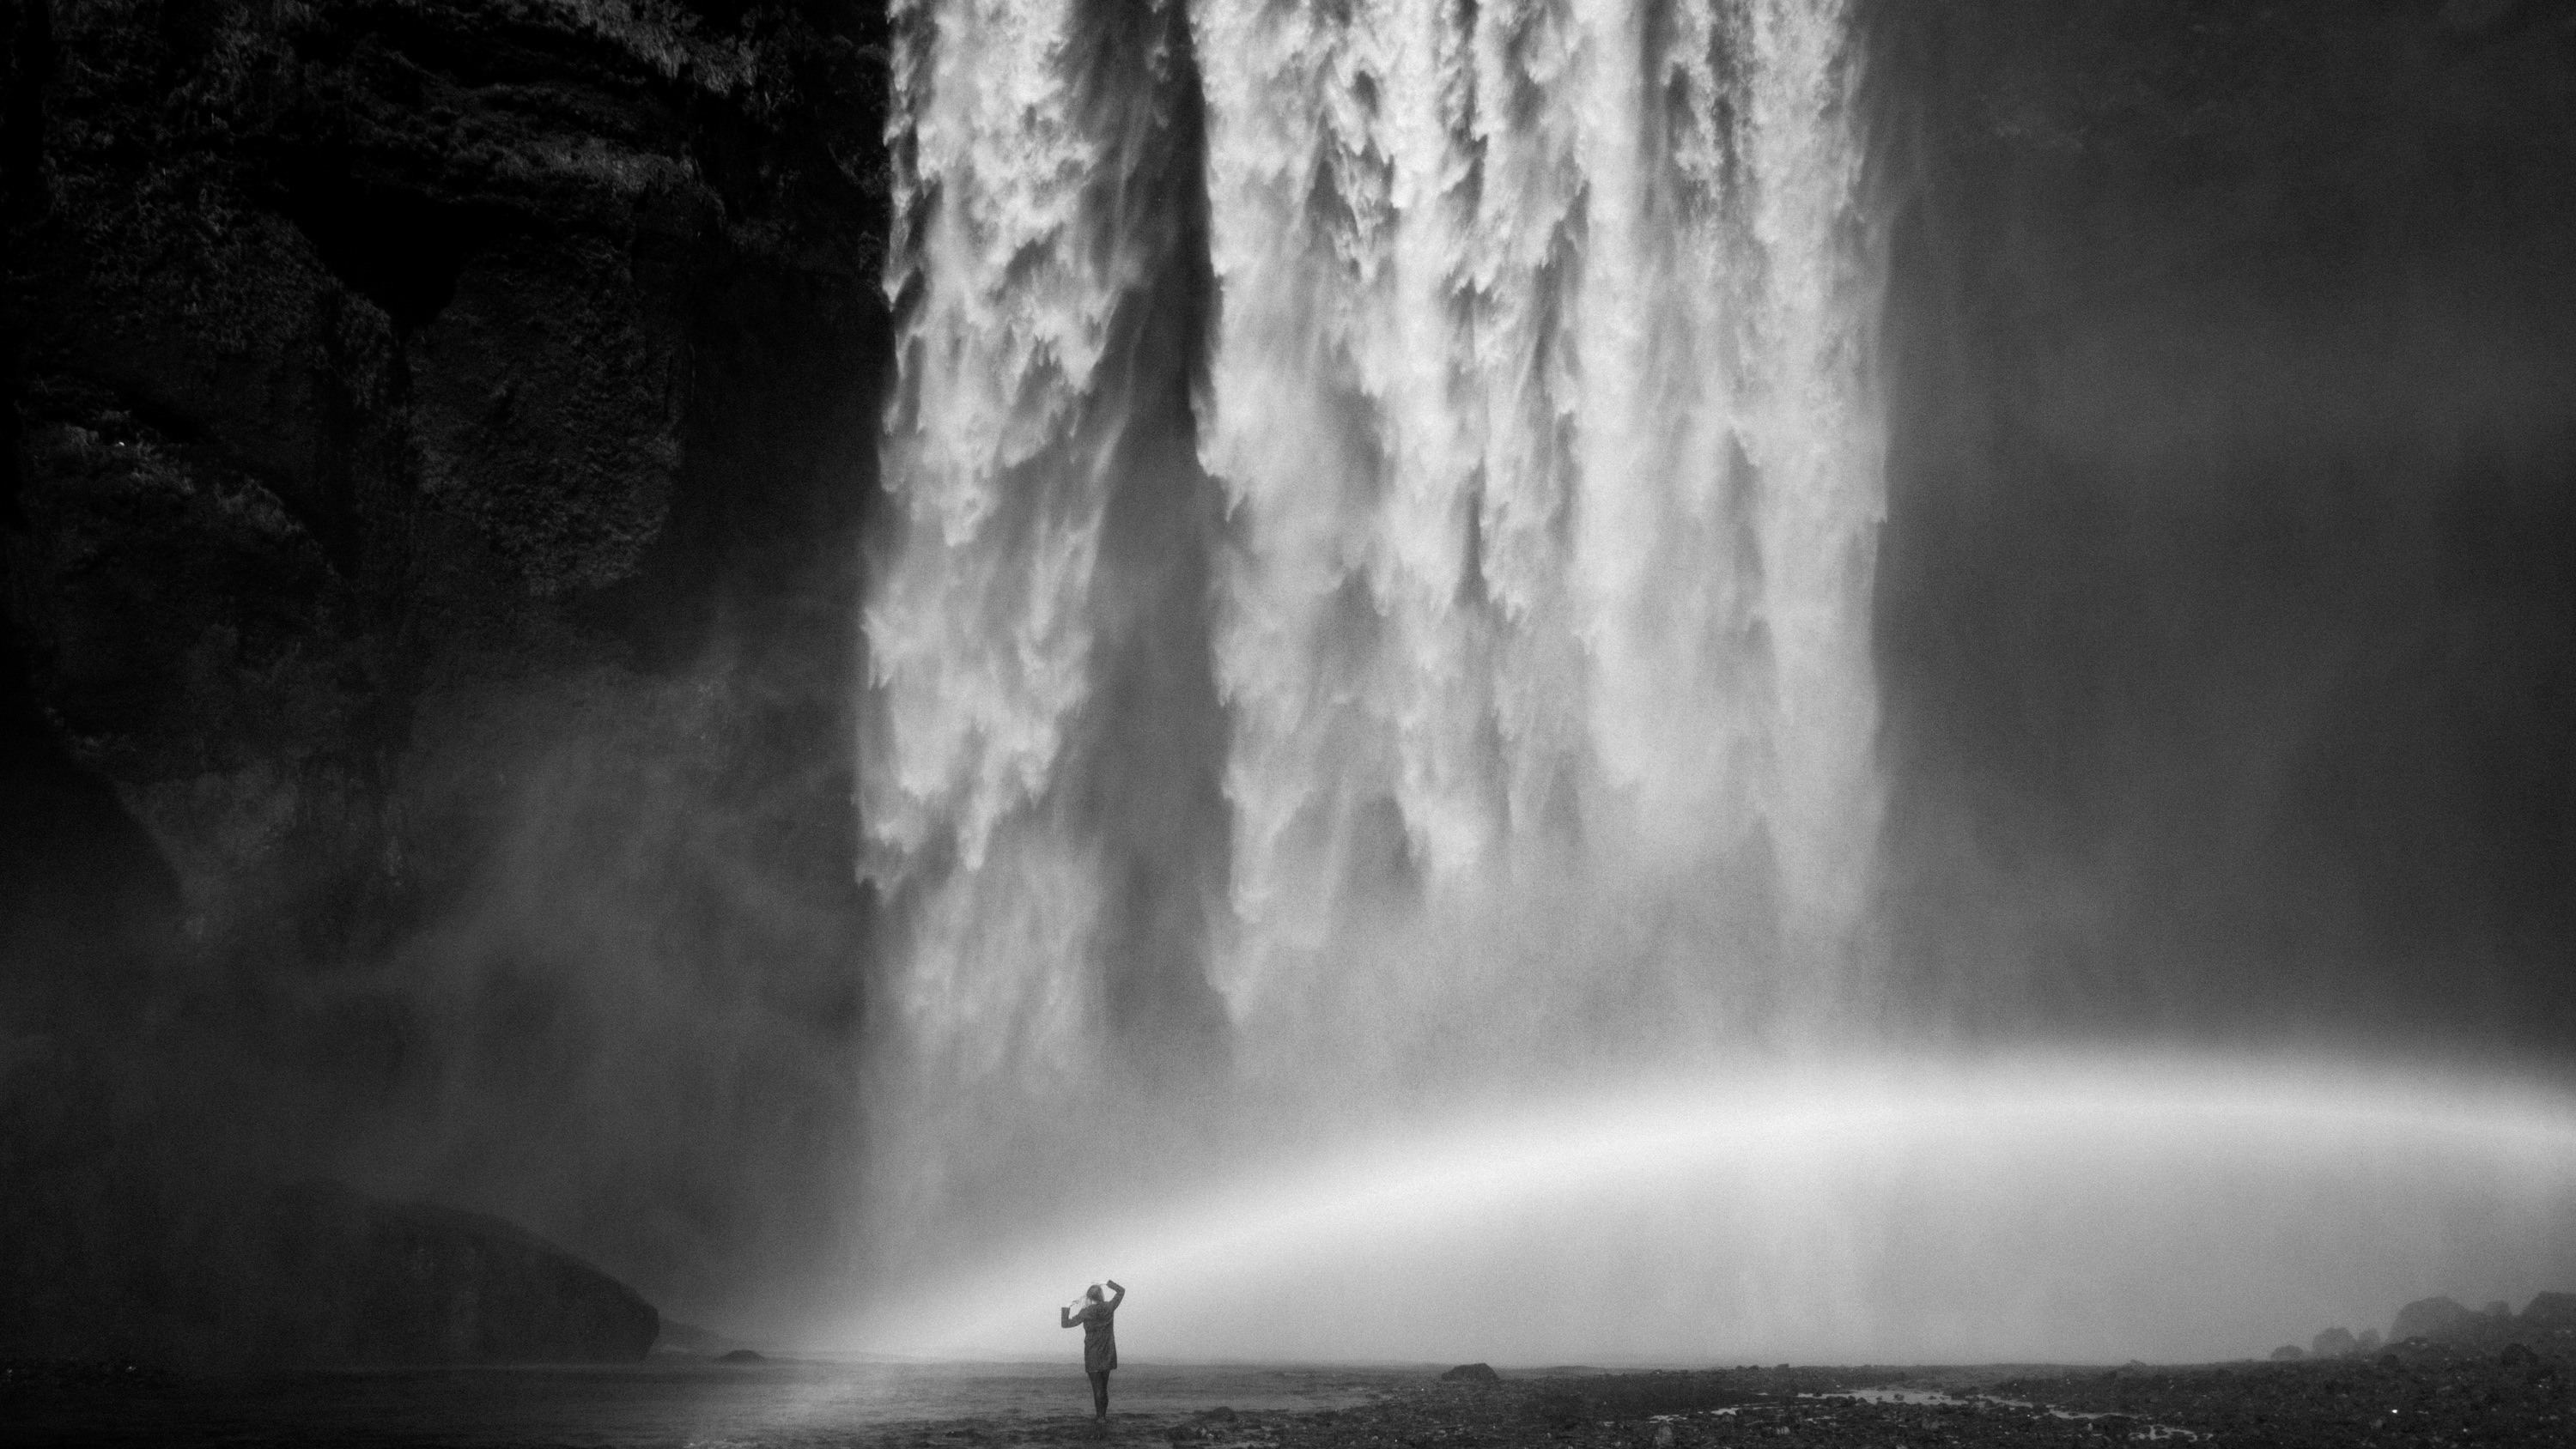
waterfall, black and white, darkness, monochrome, water feature, monochrome photography, atmospheric phenomenon